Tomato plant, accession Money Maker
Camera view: horizontal (90 deg, fisheye); turntable rotation: 270 degrees
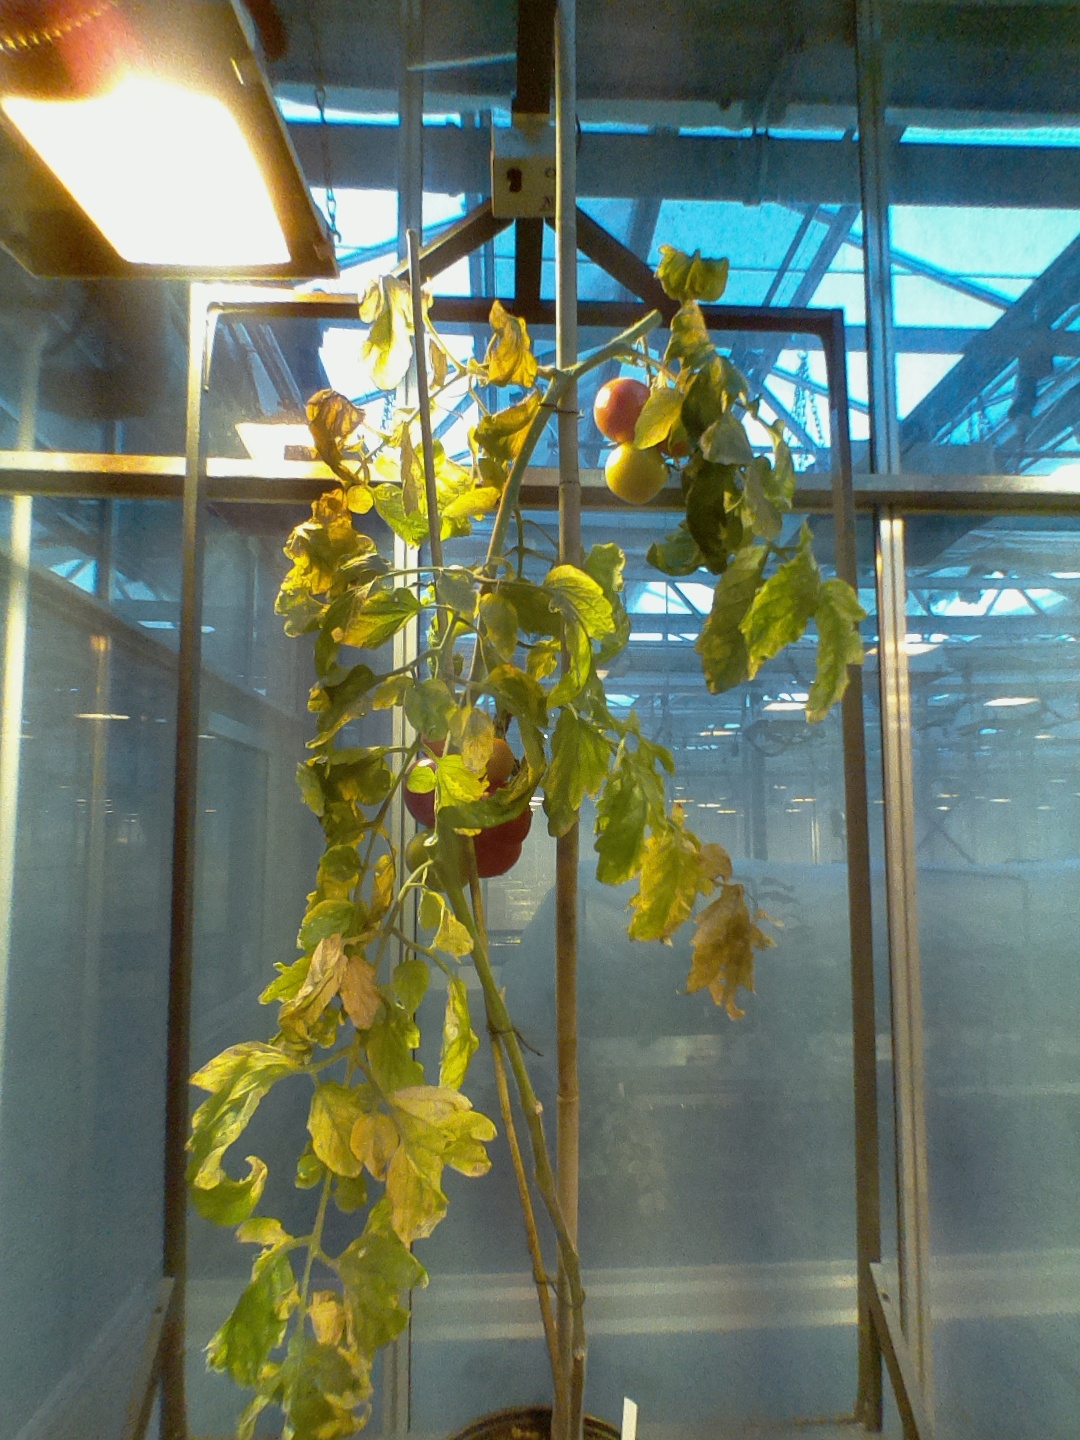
BBCH growth stage 86: 60%-70% of fruits show typical fully ripe color